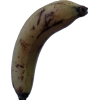
Label: banana